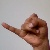
The image shows a hand gesture representing the letter 'J' in Indian Sign Language.